The Moor Quarter

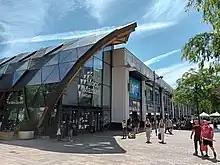
The Moor Market

Since development started in the late 2000s after the area became empty and rundown due to shops closing, The Moor has been undergoing a programme of regeneration by Scottish Widows Investment Partnership, who own most of the buildings on The Moor. In July 2011, SWIP submitted a planning application for a 55,000 sq ft retail block at the north end of the street, which will feature a large digital screen and space for two shops and a department store. The new Moor Market opened in November 2013 as Phase One replacing the old Castle Market in the Wicker area of Sheffield, a new gym also opened in 2016 above the market. After years of planning and construction the new flagship Primark store opened on The Moor in October 2016 as part of Phase Two of the regeneration. The second part of phase one includes The Light cinema and a variety of restaurants, in March 2017 it was announced that the new complex would open on 14 April the same year. The third and final phase of The Moor regeneration opened in 2018/2019 and includes a large digital screen and new shops and restaurants. H&M is the new anchor tenant.